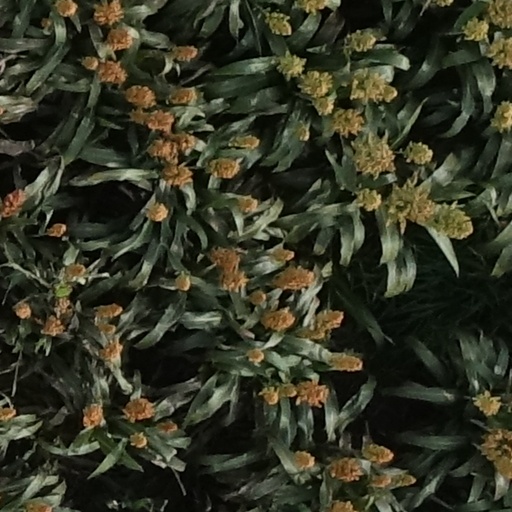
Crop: sorghum